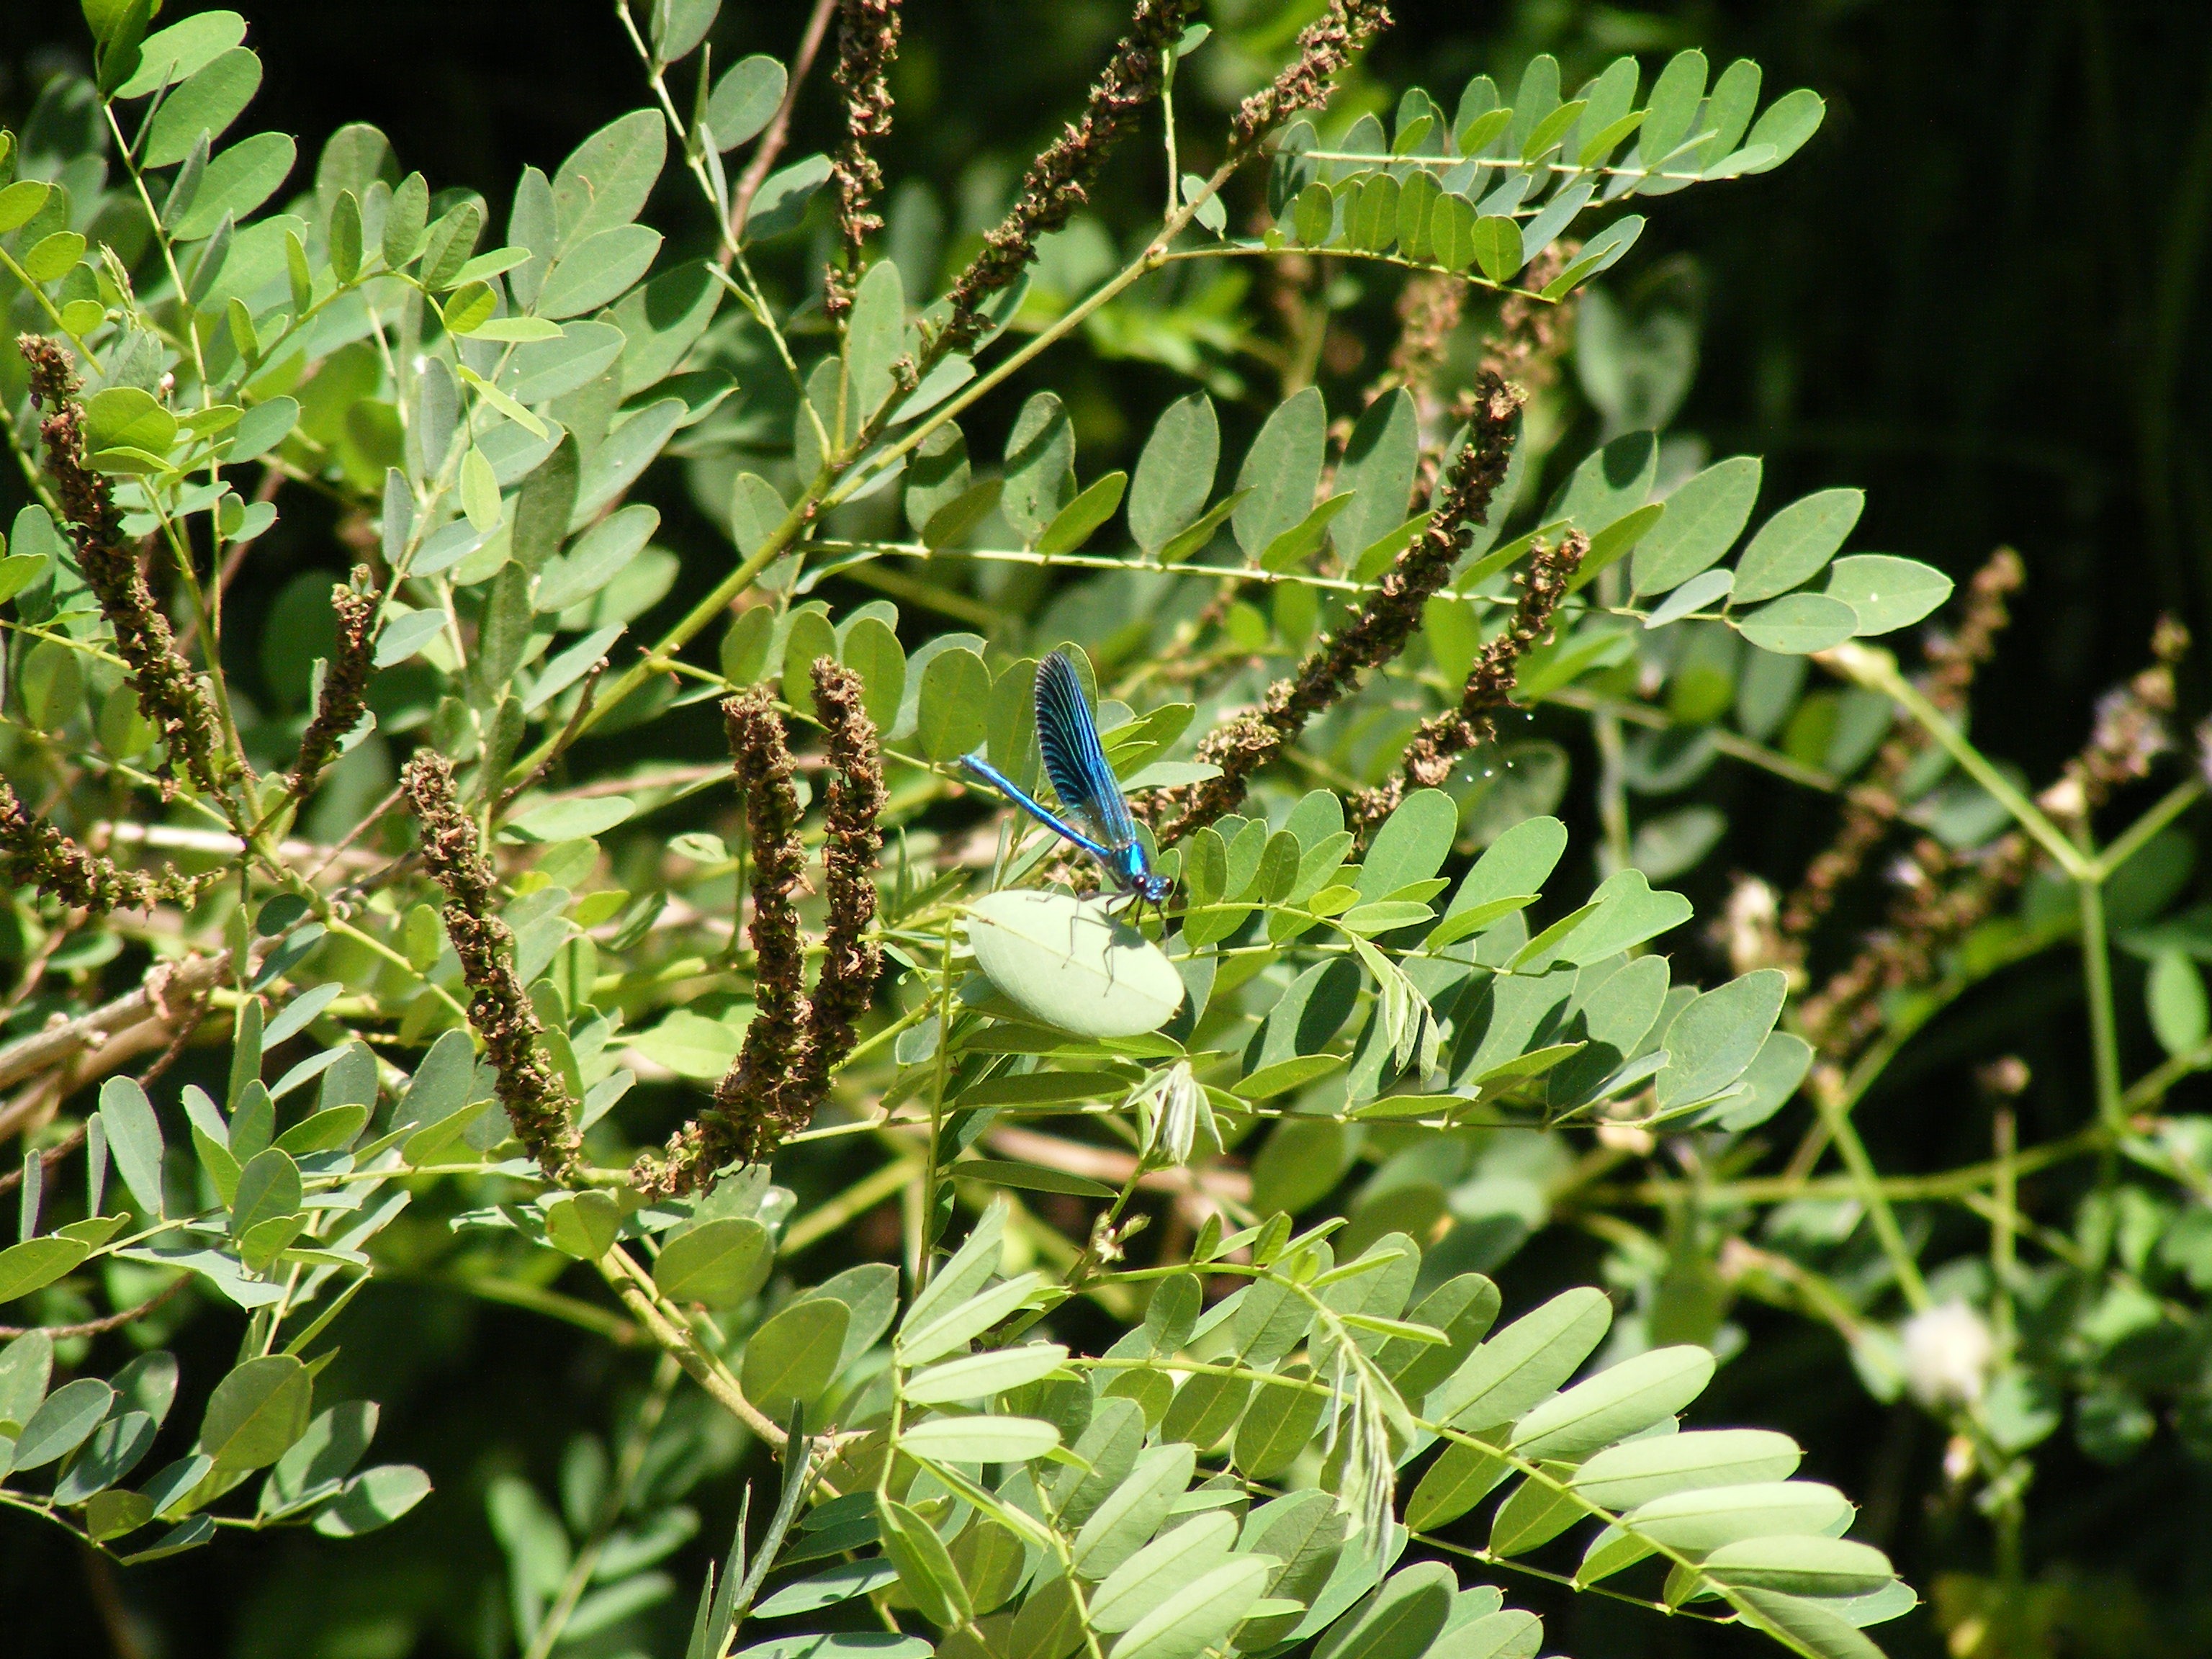
tree, branch, plant, leaf, flower, fly, wildlife, insect, bug, botany, blue, winged, flora, fauna, invertebrate, leaves, shrub, insects, damselfly, flowering plant, land plant, damsel fly